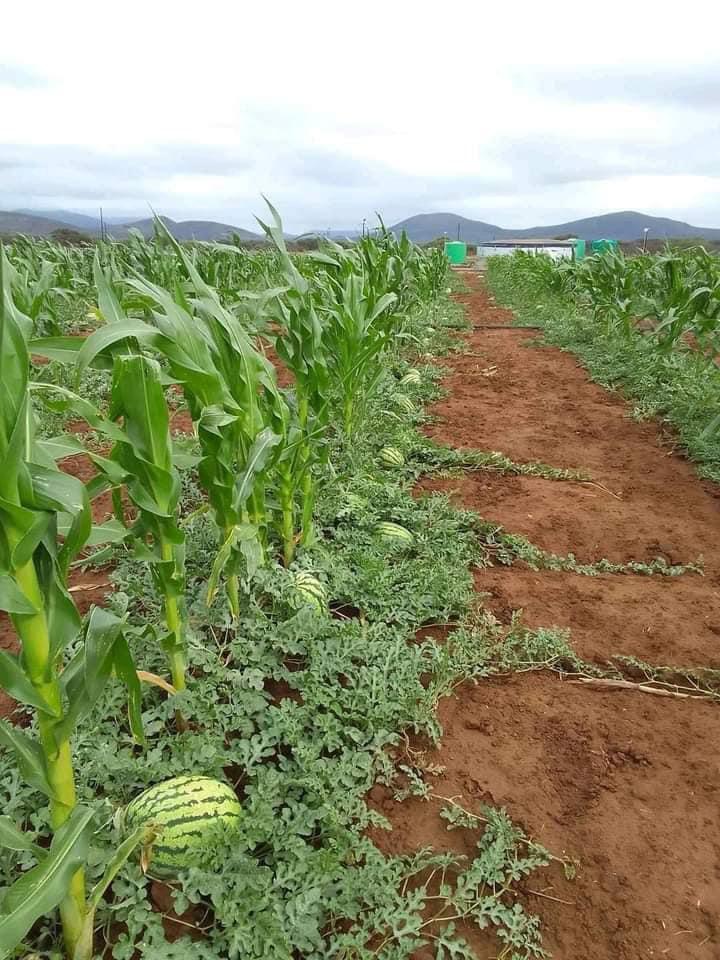
Mimea ya mahindi pamoja na matikiti, ambayo yamepandwa katika shamba moja katika mfumo maalumu wa mistari na kupitishwa mabomba ya maji, ili kuhalikisha sehemu hizo zinafikiwa na maji ya kutosha. Mfumo huu wa kilimo huchanganya mazao mbalimbali hutumika ili kusaidia utunzaji wa maeneo.